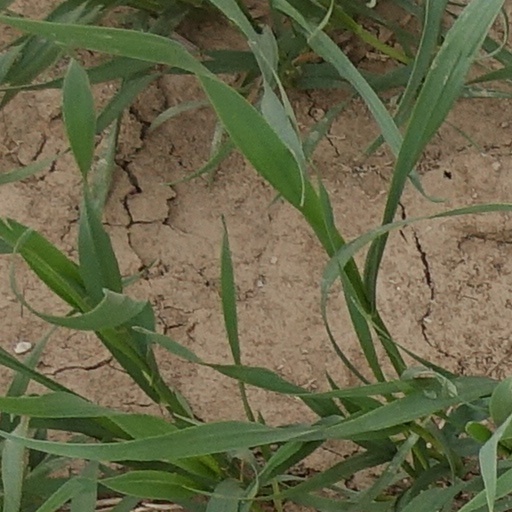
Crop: wheat